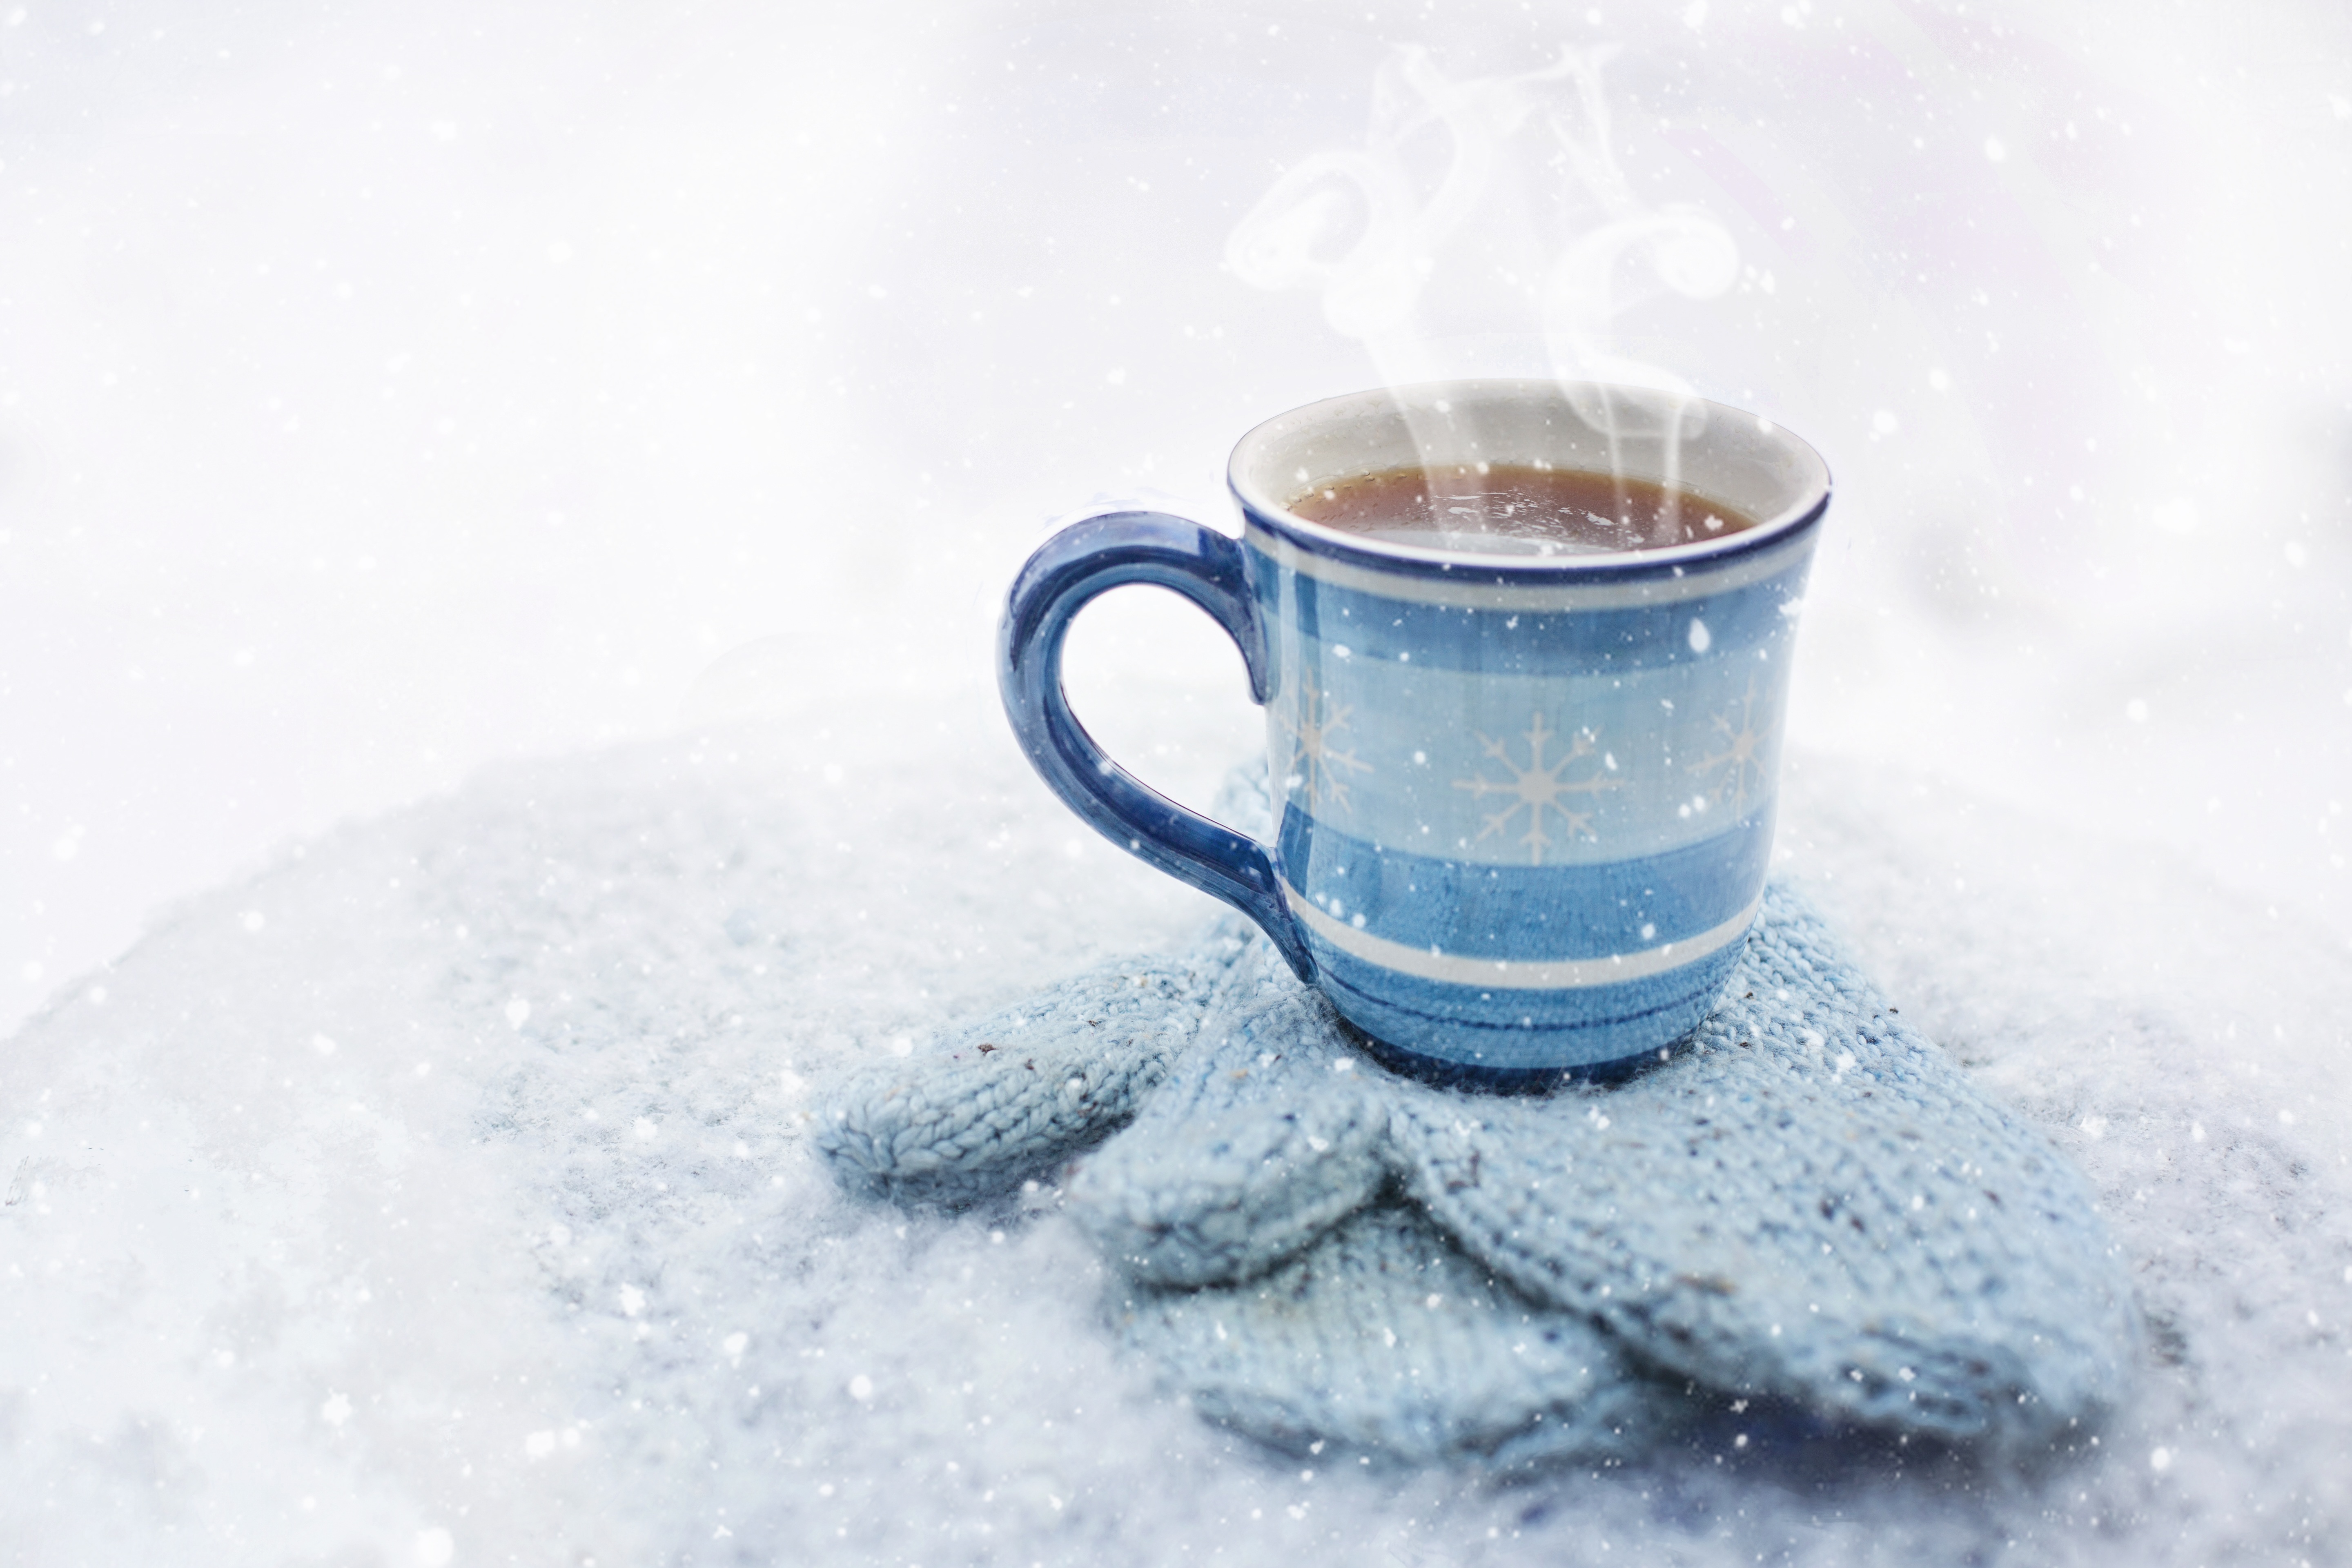
snow, winter, coffee, white, morning, fresh, cozy, beverage, drink, steaming, mug, coffee cup, coffee mug, cup of coffee, caffeine, hot, warmth, brew, mittens, keeping warm